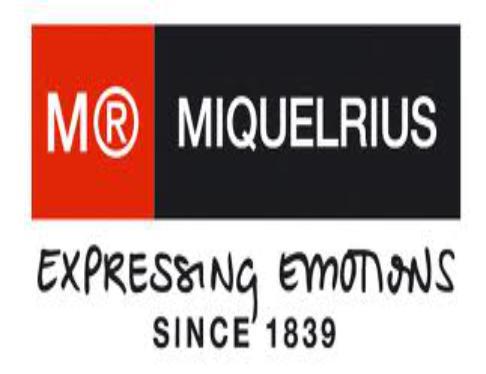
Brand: miquelrius-2
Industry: Necessities